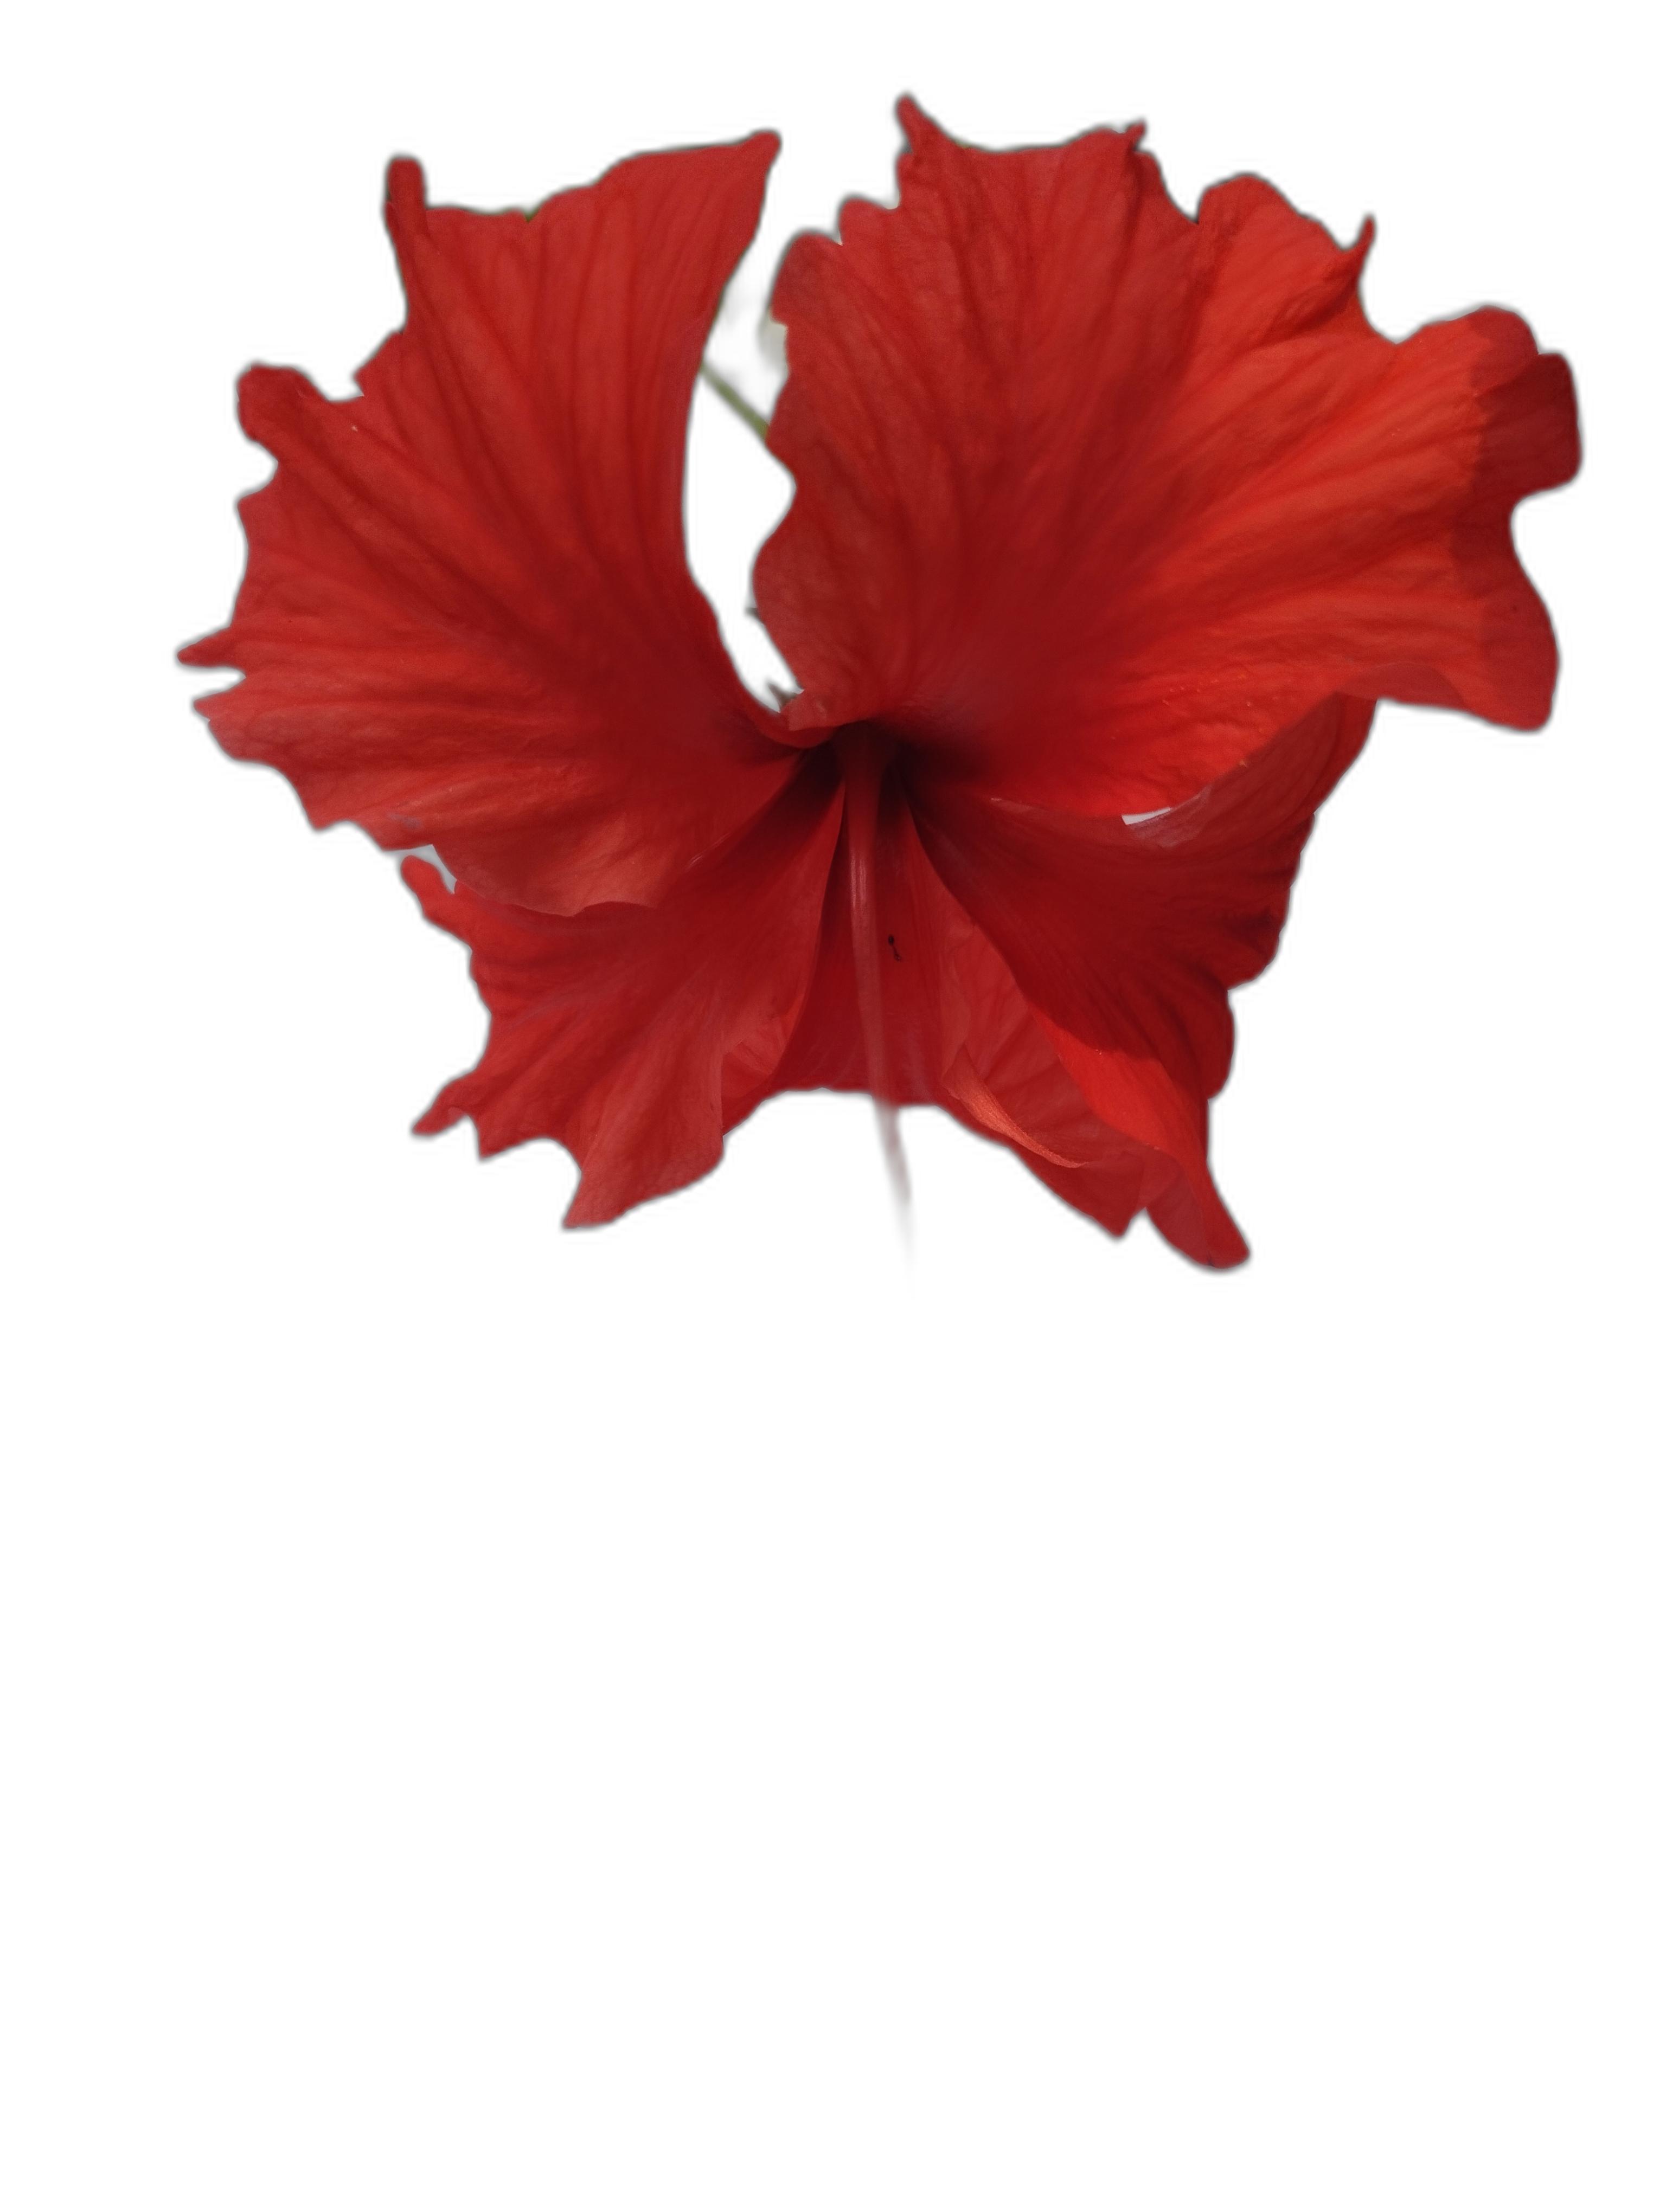
Label: Hibiscus